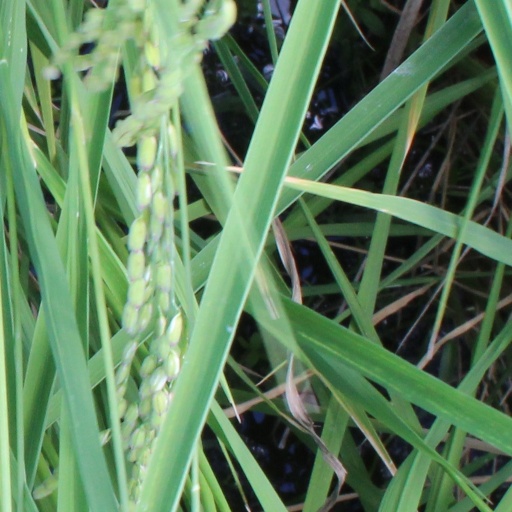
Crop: rice